Seddon Atkinson

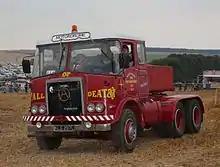
A 1972 Atkinson Leader - modified to appear similar to a 6x4 Venturer

Originally a firm of steam-wagon repairers and manufacturers, founded in 1907 in Preston, Lancashire, Atkinson & Co. evolved into Seddon Atkinson Vehicles Ltd through a succession of mergers.